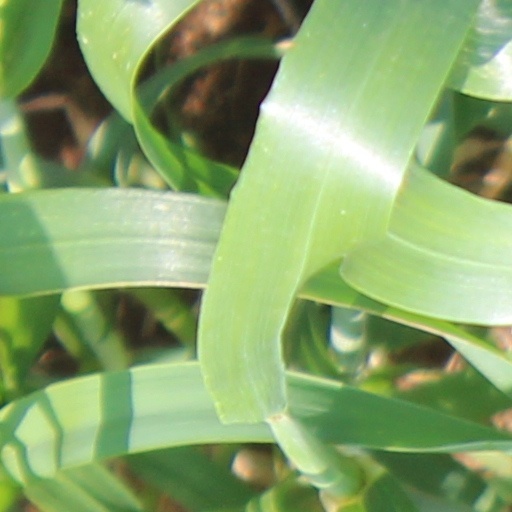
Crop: wheat